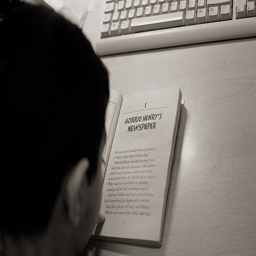
A boy reading a novel by his computer keyboard
a young boy reading a book about henry's  newspaper
A child sitting at a desk reading a book.
A young man reading a book next to a keyboard.
A young man reads a book with a computer in the background.